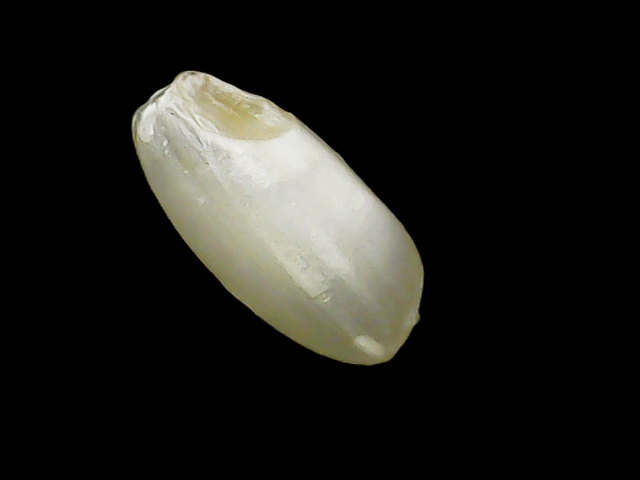
Rice variety: Binadhan10